HMS Druid (1869)

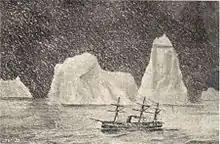
The "Druid" in Bonavista Bay, Newfoundland

"Druid" was laid down in 1868 and launched on 13 March 1869 in the presence of Princess Louise and Prince Arthur. She was completed in February 1872 and was the last ship to be built at Deptford Dockyard.